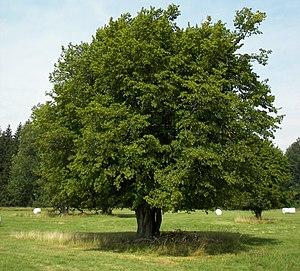
La flore du massif des Vosges se répartit entre un étage collinéen, un étage montagnard et un étage subalpin. L'étage collinéen s'étend jusqu'à 500 mètres d'altitude environ. Entre 500 et 1 000 mètres se situe l'étage montagnard, puis au-delà, l'étage subalpin dont le point culminant est le Grand Ballon, à 1 424 mètres. Les différentes conditions environnementales sont à l'origine d'une végétation variée. Du fait de l'orientation nord-sud de la zone montagneuse, il existe un contraste marqué entre l'est et l'ouest, les vents d'ouest apportant les précipitations qui tombent en abondance sur le versant lorrain et les sommets, alors que le versant alsacien est plus sec.